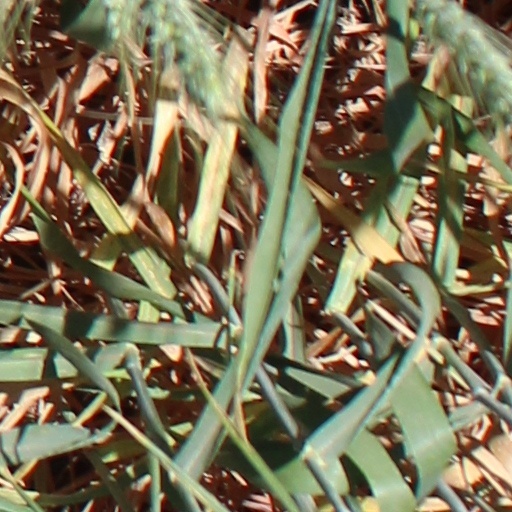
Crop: wheat